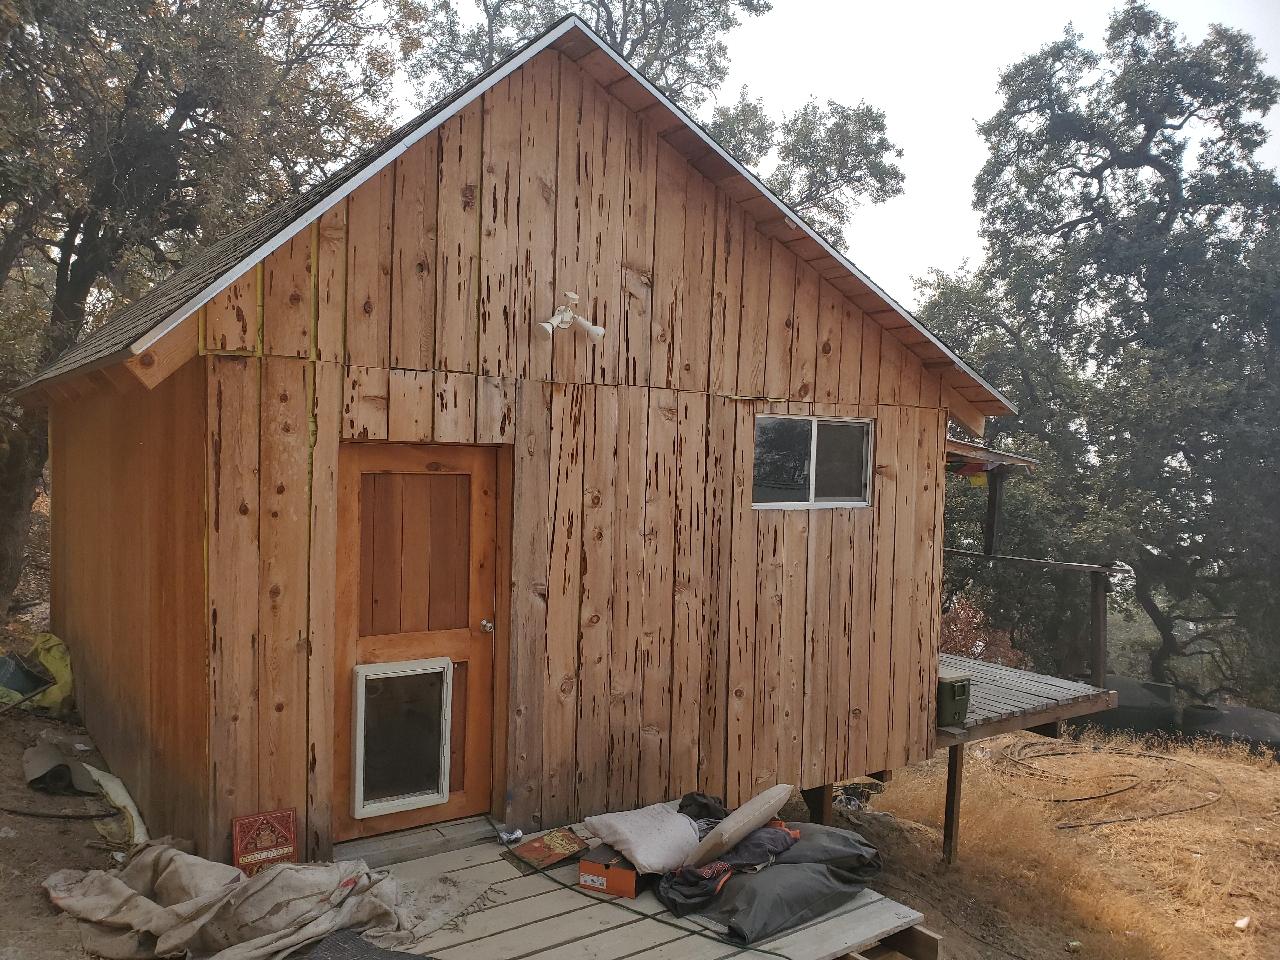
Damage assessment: no_damage